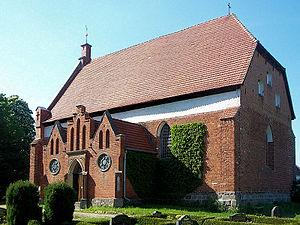
Walkendorf est une municipalité allemande du land de Mecklembourg-Poméranie-Occidentale et l'arrondissement de Rostock.